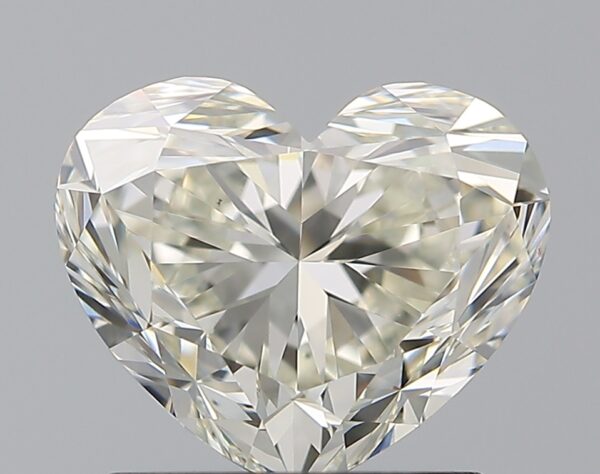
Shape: heart
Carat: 1.51
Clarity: VS1
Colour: K
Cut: VG
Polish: EX
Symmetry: EX
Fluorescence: F
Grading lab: GIA
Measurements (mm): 6.46 x 7.75 x 4.75